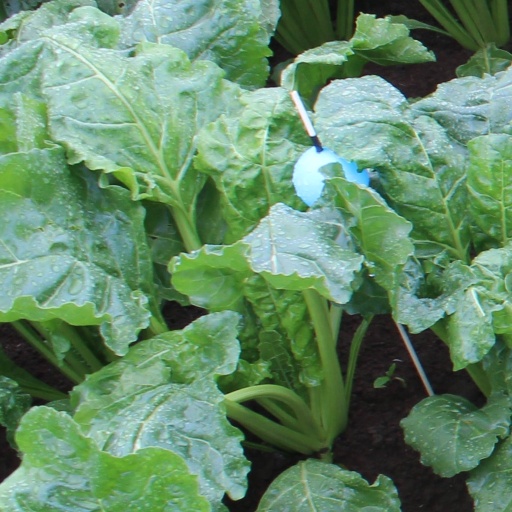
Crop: sugar beet